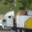
Label: truck